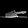
Label: Sandal